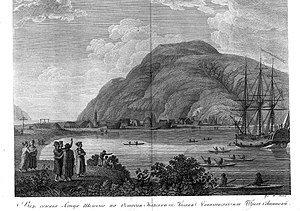
Kodiak Island
Grigorij Sjelikhovs bosætning på Kodiak Island.
Kodiak Island er en stor ø som ligger ved den amerikanske delstat Alaskas sydkyst. Strædet Shelikof Strait skiller øen fra fastlandet.